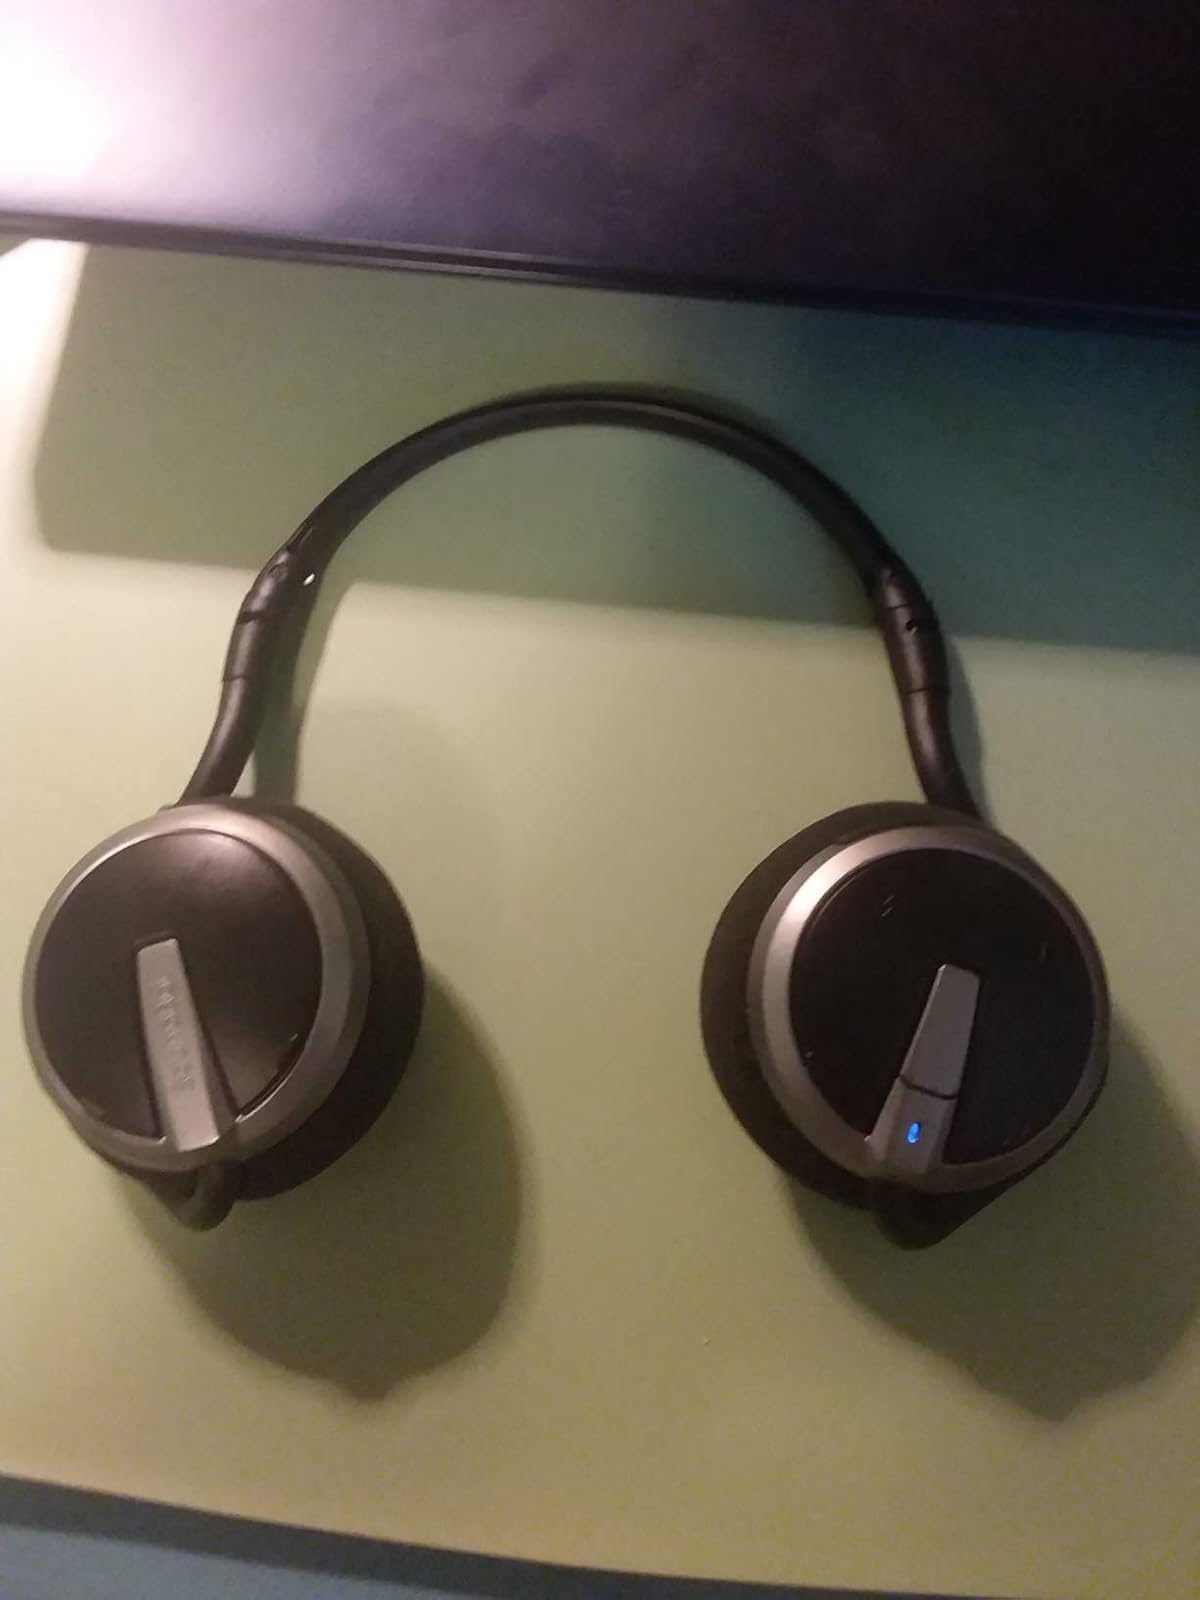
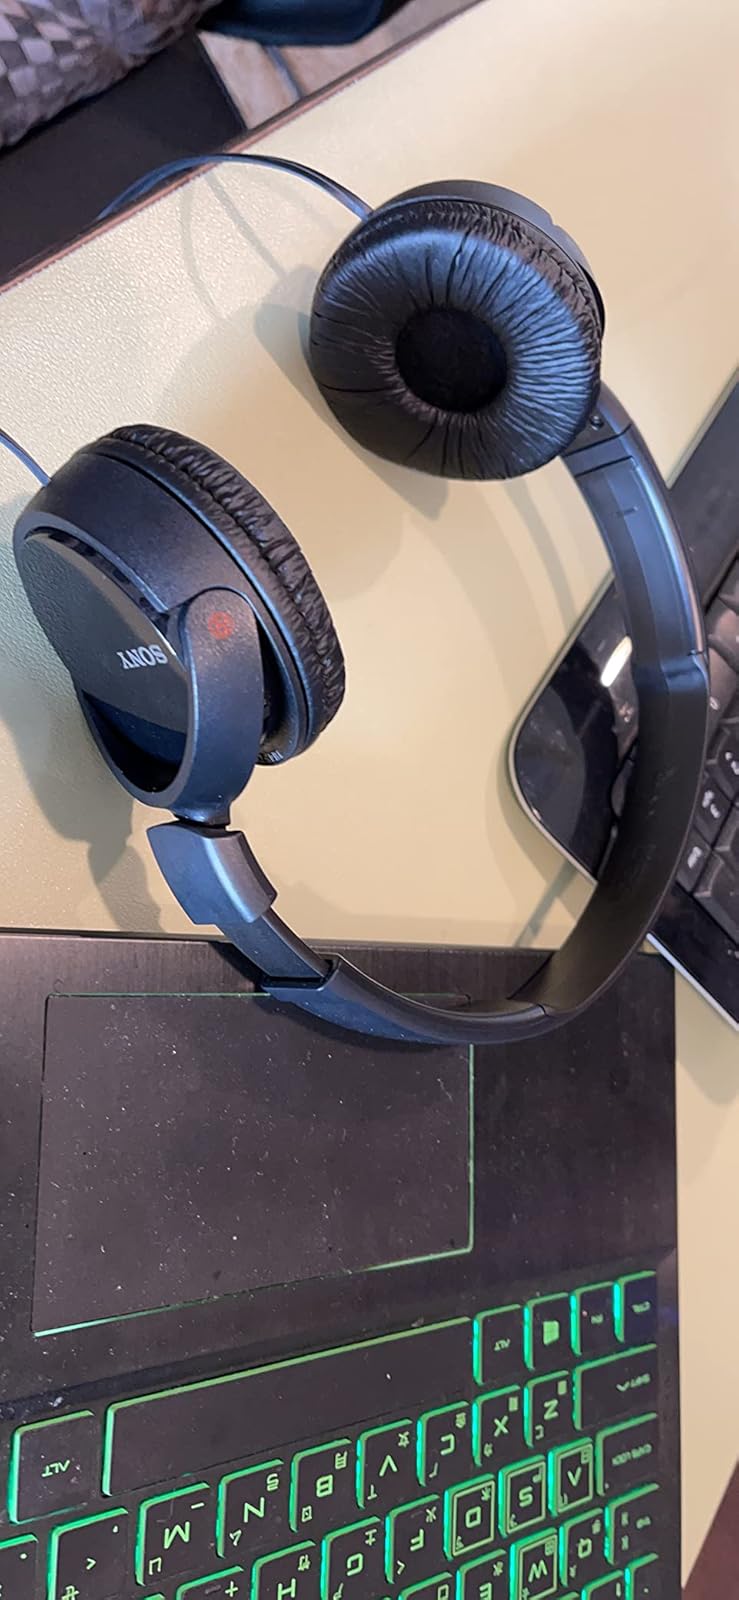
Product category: headphones
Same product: no